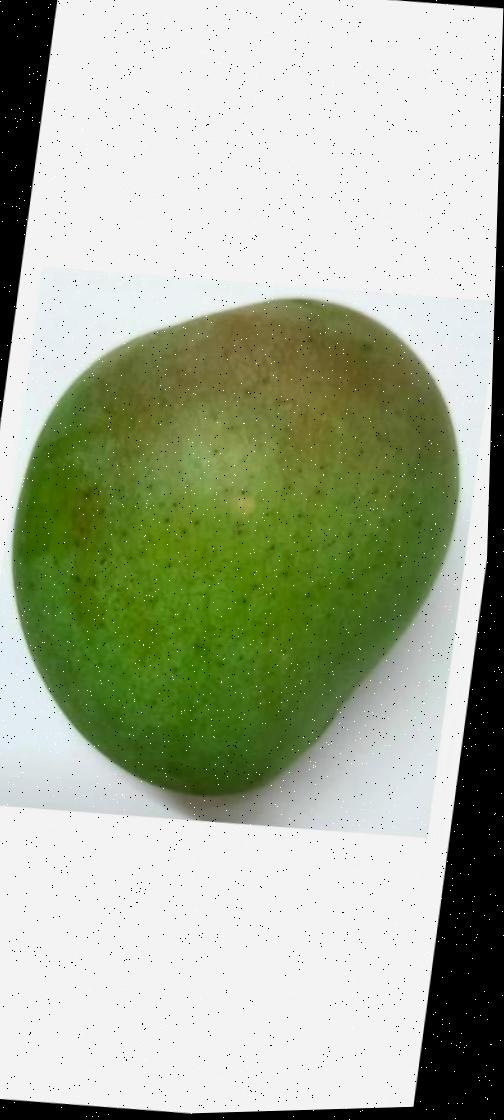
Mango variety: Harivanga